Roxbury, Prince Edward Island

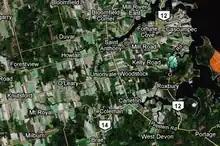
Roxbury, Prince Edward Island

Roxbury, an unincorporated area, is located in Prince County in the western portion of Prince Edward Island, E. of O'Leary. Its precise location is 46'43"N, 64'06"W.